Jefferson B. Browne

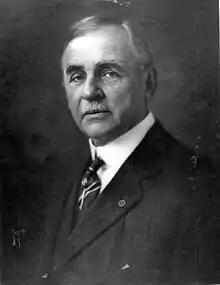
Browne in 1917

Jefferson Beale Browne (June 6, 1857 – May 4, 1937) was a public official and legislator who also served as a justice of the Florida Supreme Court from 1917 to 1925, including service as chief justice from 1917 to 1923.